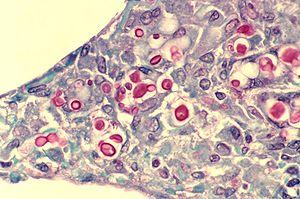
Coupe histologique de poumons d'un patient sidéen atteint d'une cryptococcose. Português: Microfotografia de Cryptococcus neoformans no pulmão de um paciente de SIDA.
La cryptococcose est une maladie opportuniste et cosmopolite due à une levure, le Cryptococcus neoformans. Sa contamination se fait essentiellement par voie respiratoire.